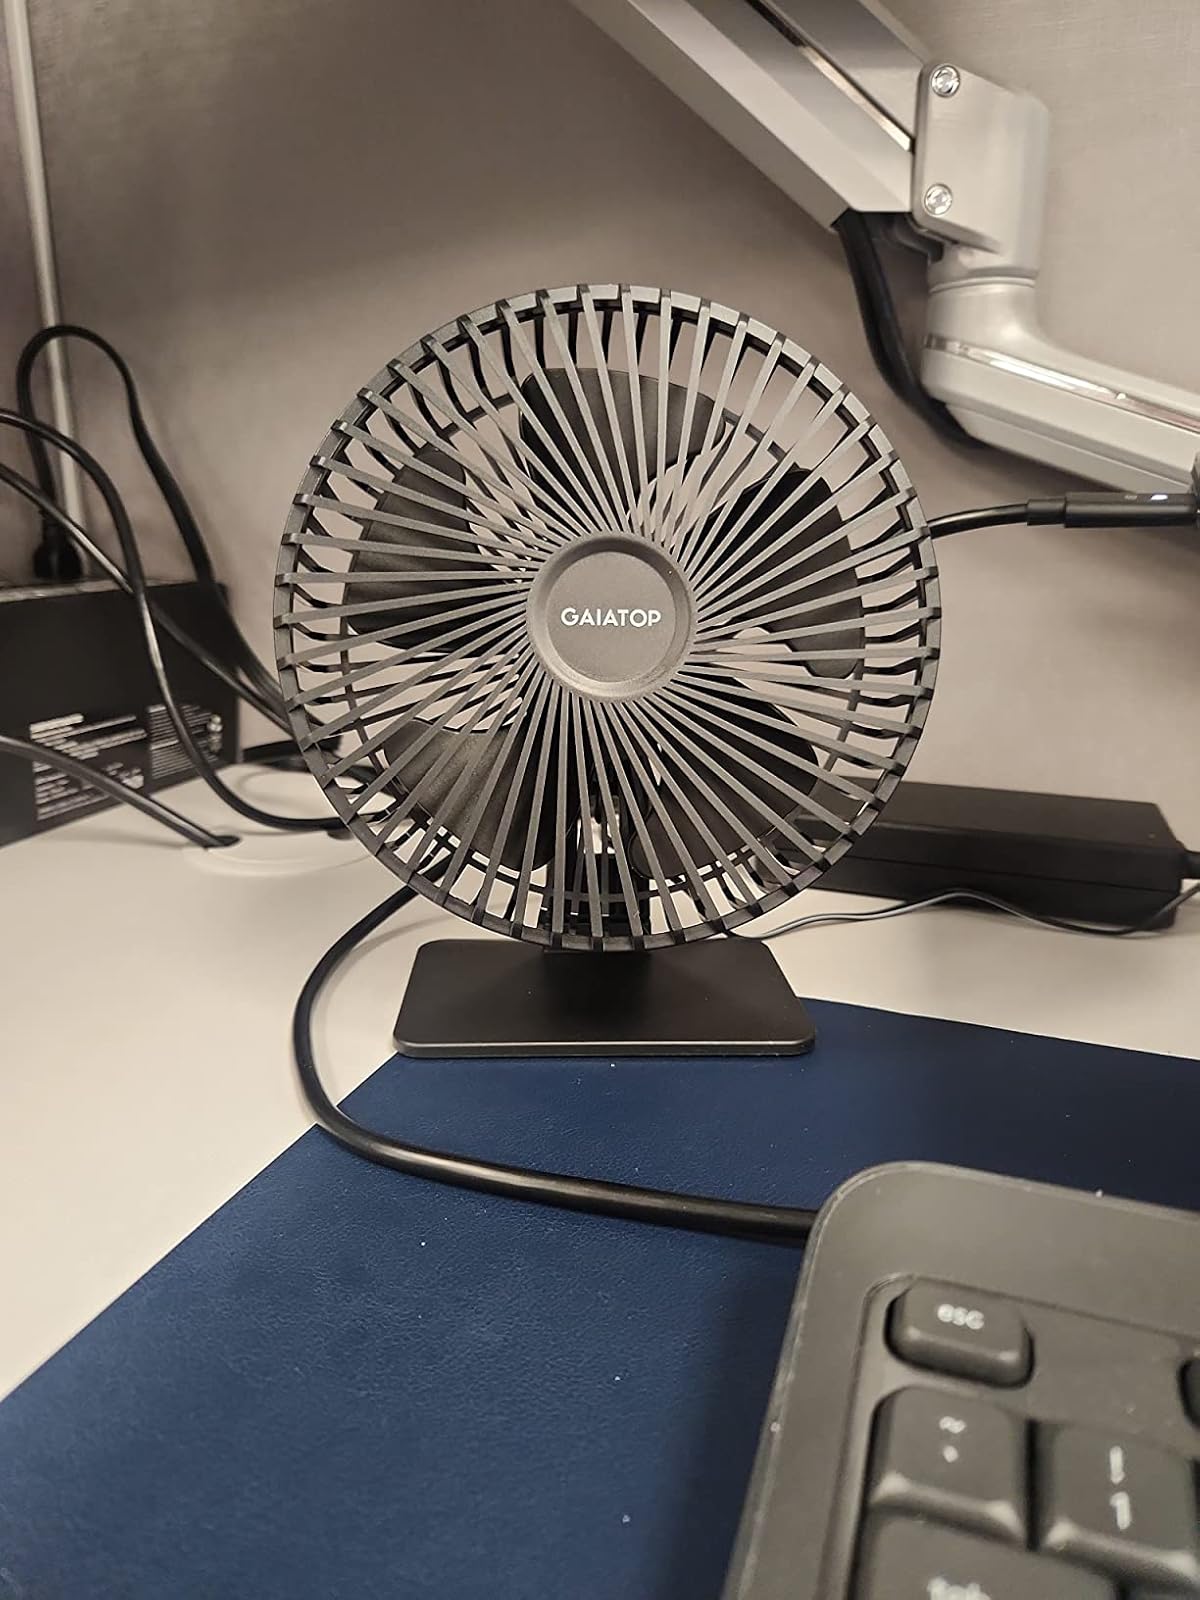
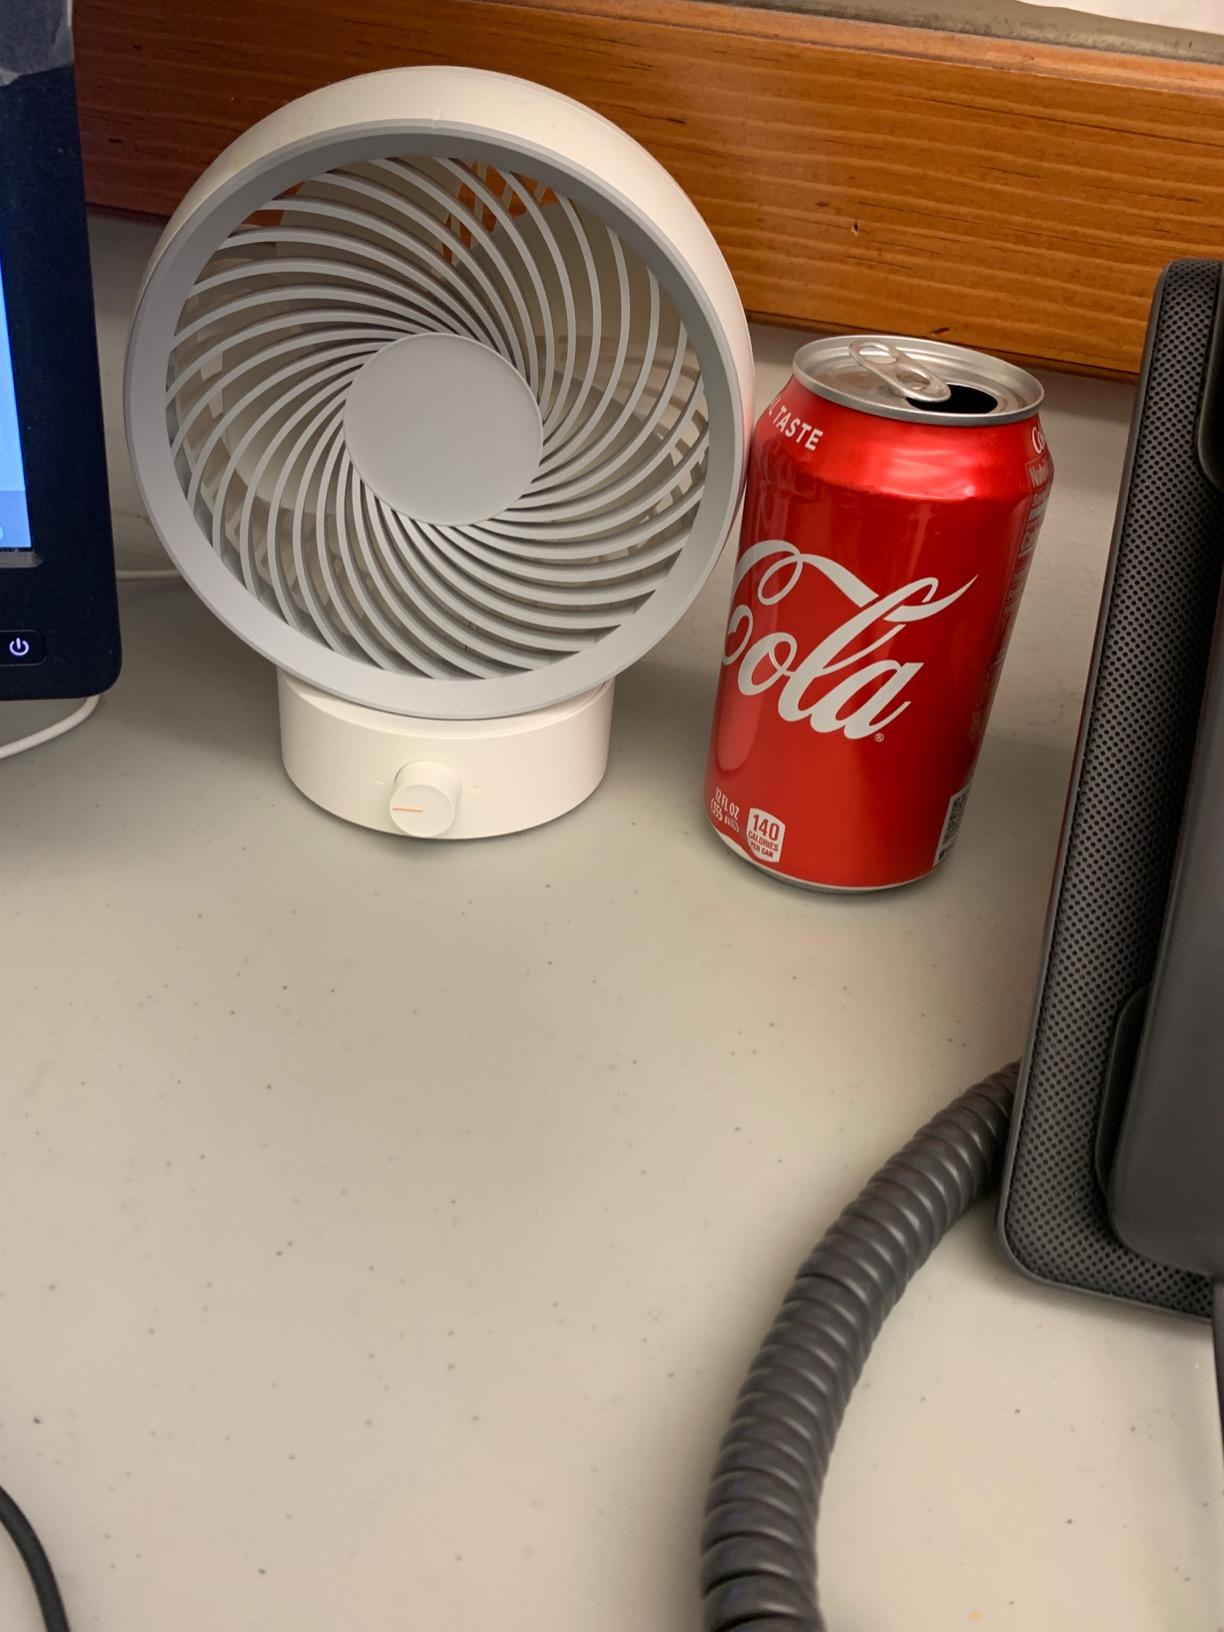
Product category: fan
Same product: no